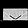
Label: Bag